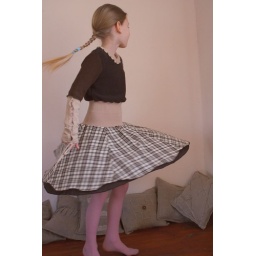
dress in checked for girl